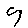
Label: 9